Simpelveld

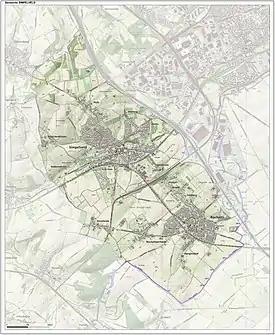
"Dutch topographic map of the municipality of Simpelveld, June 2015"

Simpelveld is part of The Netherlands and therefore the official language is Dutch. A lot of people also speak Simpelvelds, a regional language that depending on the definition belongs to Ripuarian or Limburgish. It is also referred to as Southeast Limburgish.